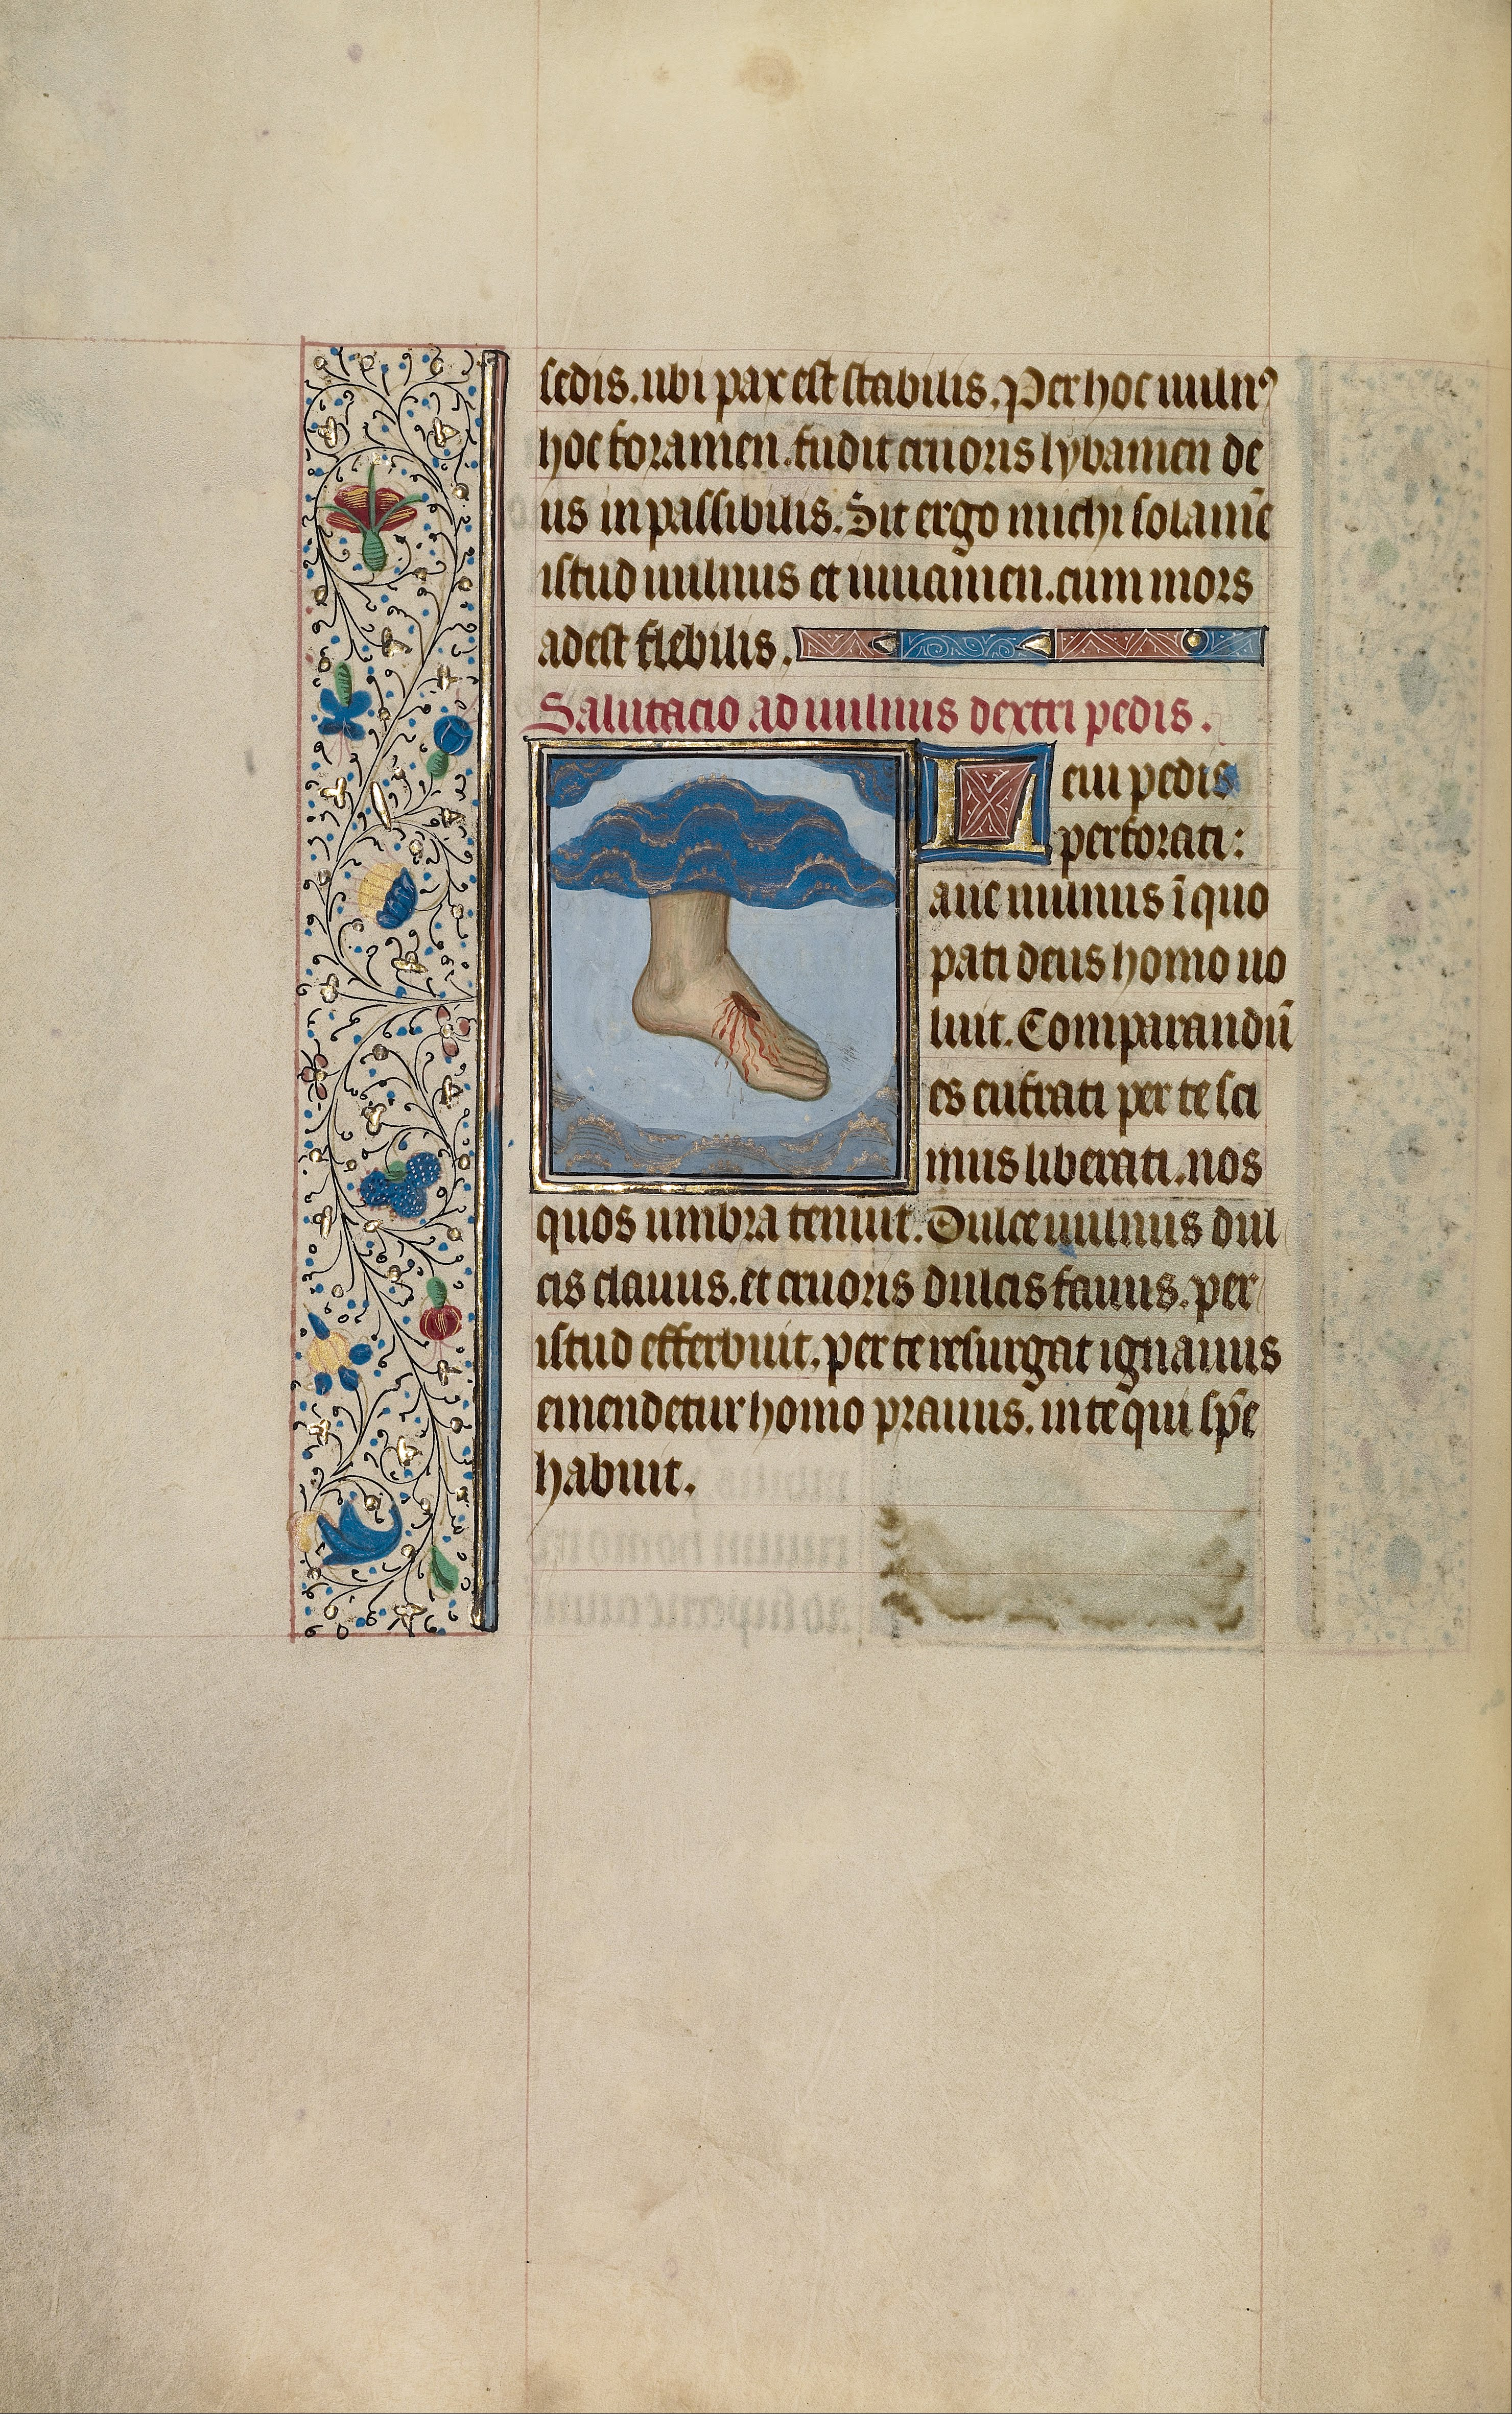
wall, miniature, art, publicdomain, drawing, illustration, design, text, decorative, symbolism, dutch, visual, flemish, manuscript, iconography, illuminatedmanuscript, willemvrelant, poster, shape, ancient history